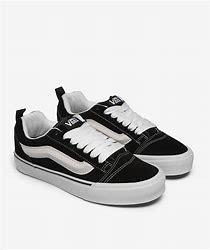
Brand: Vans
Model: KNU Skool